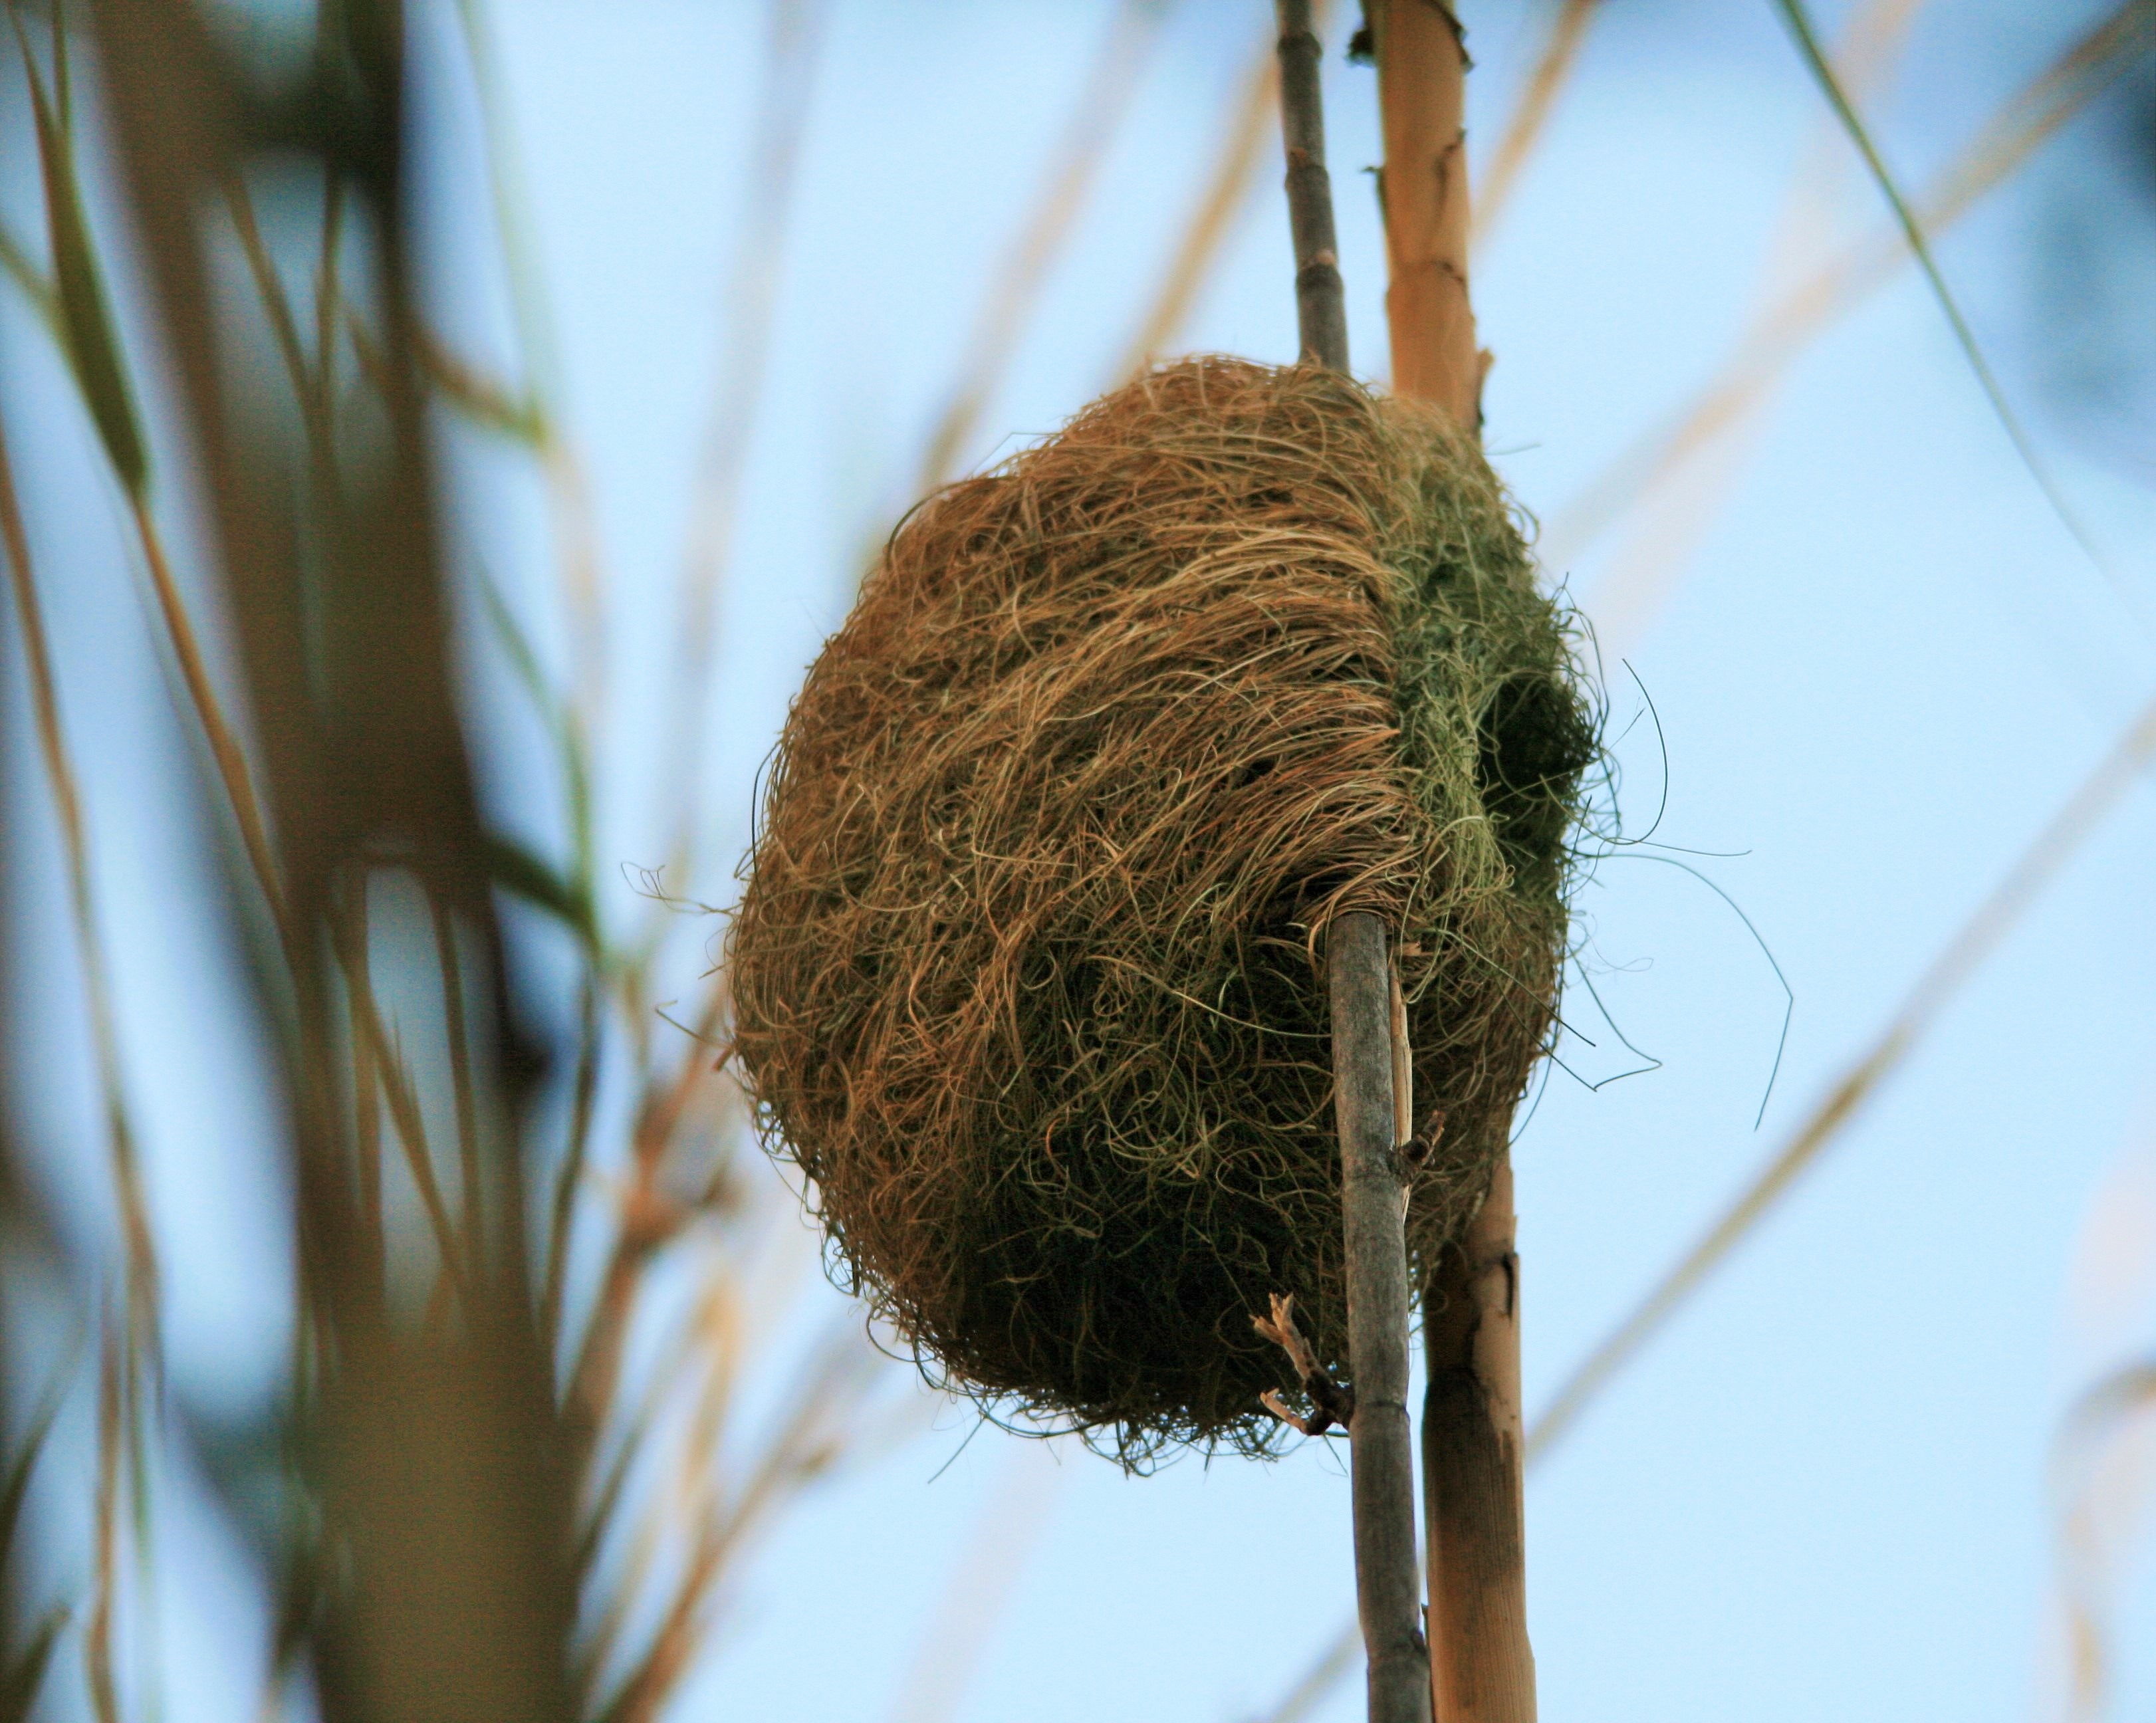
tree, nature, branch, winter, bird, plant, sunlight, leaf, flower, home, spring, green, autumn, agriculture, flora, season, fauna, egg, twig, close up, coconut, mother, straw, nest, weaver, macro photography, plant stem, thick billed brown weaver